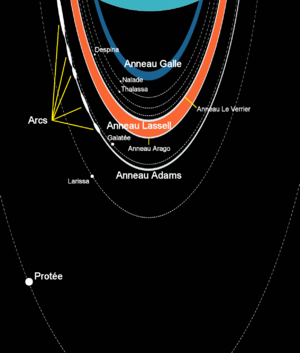
Structure du système d'anneaux et de lunes de Neptune. Les proportions sont respectées.
Les anneaux de Neptune se composent principalement de cinq anneaux dont la présence fut découverte en 1984 au Chili, d'une part par Patrice Bouchet, Reinhold Häfner et Jean Manfroid à l'Observatoire de La Silla qui conduisaient un programme d'observation d'occultation d'étoiles proposé par André Brahic, Bruno Sicardy et Françoise Roques de l'Observatoire de Paris-Meudon, et d'autre part par F. Vilas et L.-R. Elicer pour un programme conduit par William Hubbard. Ils furent finalement photographiés en 1989 par la sonde Voyager 2. Là où ils sont le plus denses, ils sont comparables aux parties les moins denses des anneaux principaux de Saturne, comme l'anneau C et la division de Cassini. La majeure partie du système d'anneaux neptunien est assez raréfiée, ténue et poussiéreuse, ressemblant davantage aux anneaux de Jupiter. Les anneaux de Neptune sont nommés d'après les astronomes qui ont contribué à d'importants travaux sur la planète : Galle, Le Verrier, Lassell, Arago, et Adams. Neptune a également un anneau ténu sans nom qui coïncide avec l'orbite de la lune neptunienne Galatée. Trois lunes orbitent entre les autres anneaux : Naïade, Thalassa et Despina.